Israeli system of government

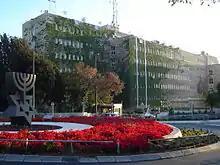
Israeli Ministry of Finance, Jerusalem

The Knesset is Israel's unicameral legislature and is seated in Jerusalem. Its 120 members are elected to 4-year terms through party-list proportional representation ("see" electoral system, below), as mandated by the 1958 Basic Law: The Knesset. Knesset seats are allocated among parties using the D'Hondt method of party list proportional representation. Parties select candidates using a closed list. Thus, voters select the party of their choice, rather than any specific candidate. Israel requires a party to meet an election threshold of 3.25% to be allocated a Knesset seat. All Israeli citizens 18 years of age and older may participate in legislative elections, which are conducted by secret ballot.